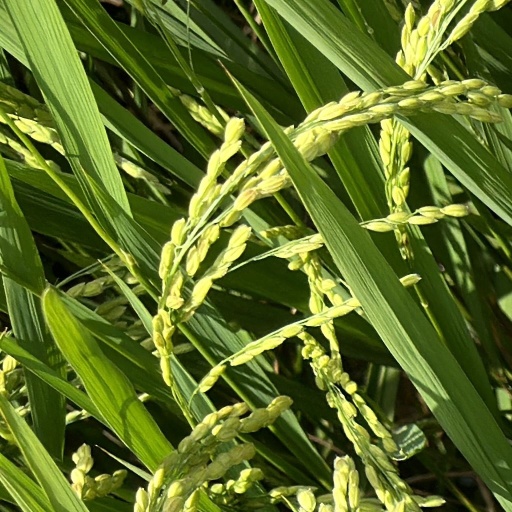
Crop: rice